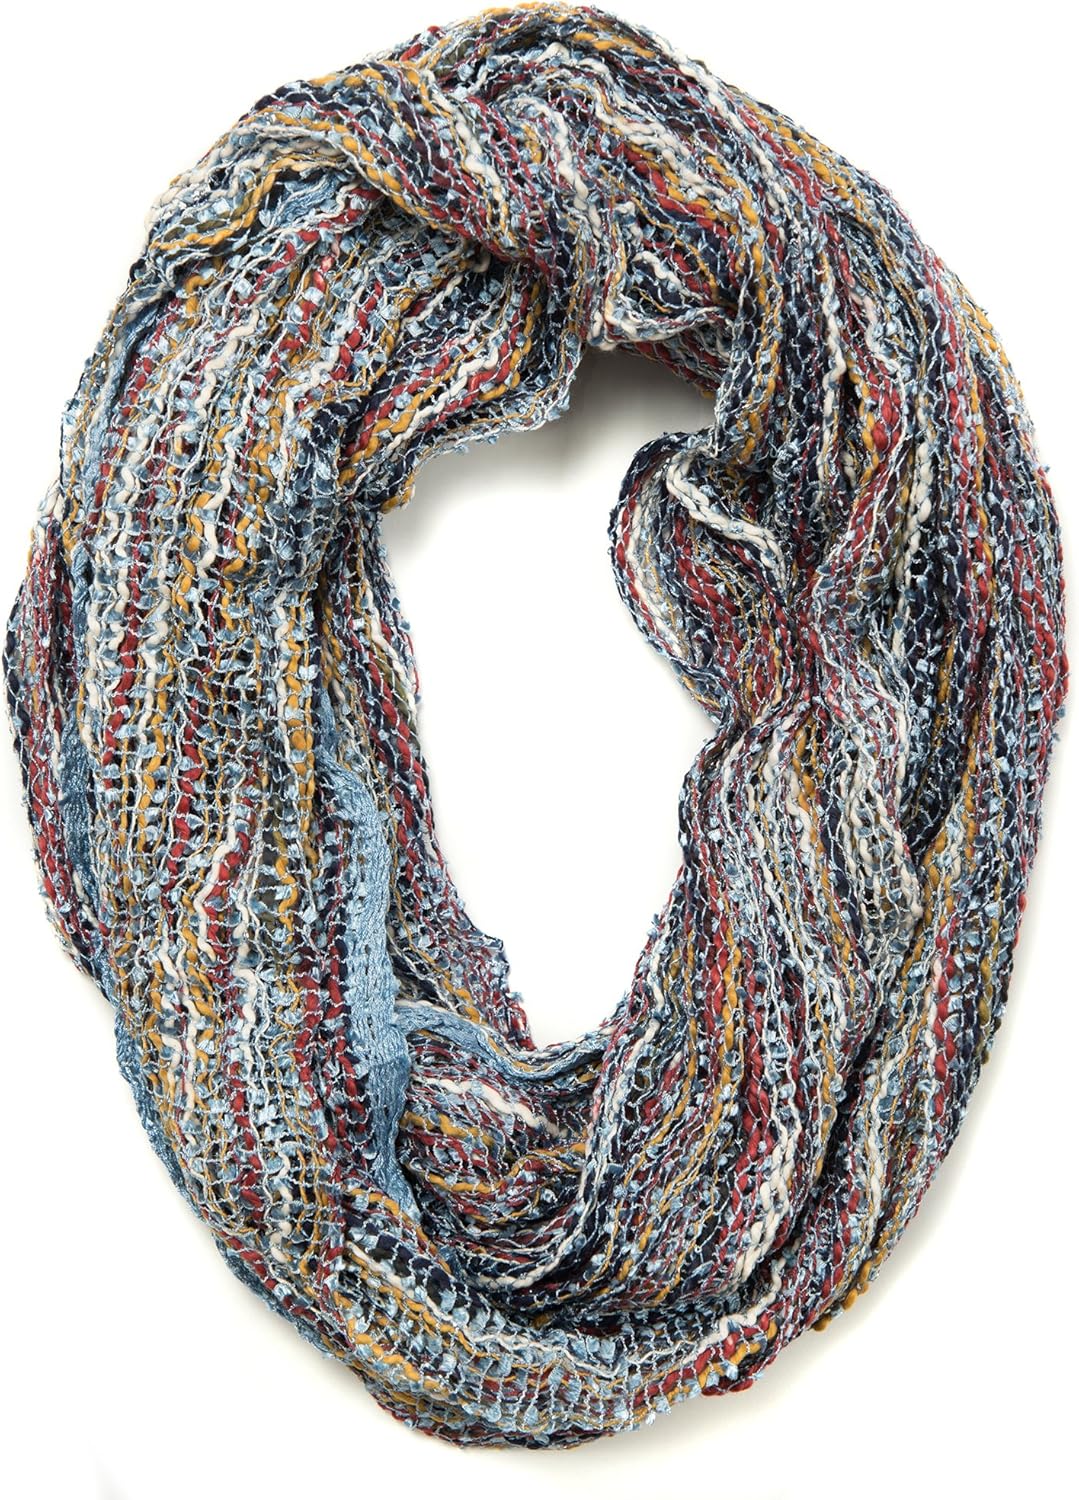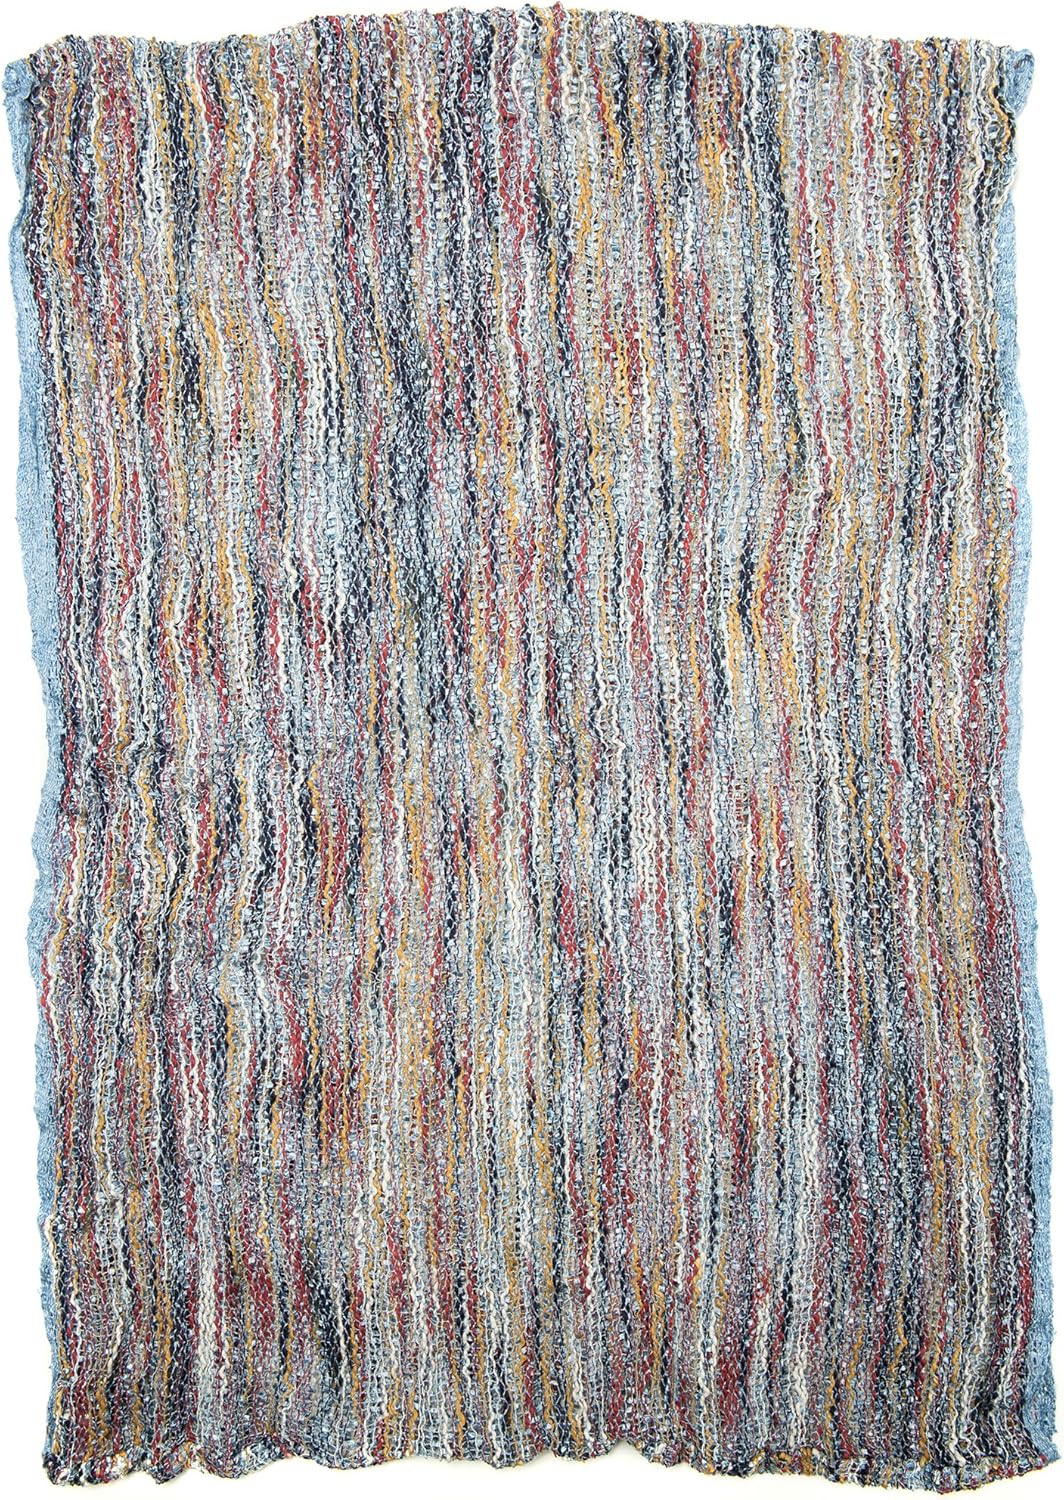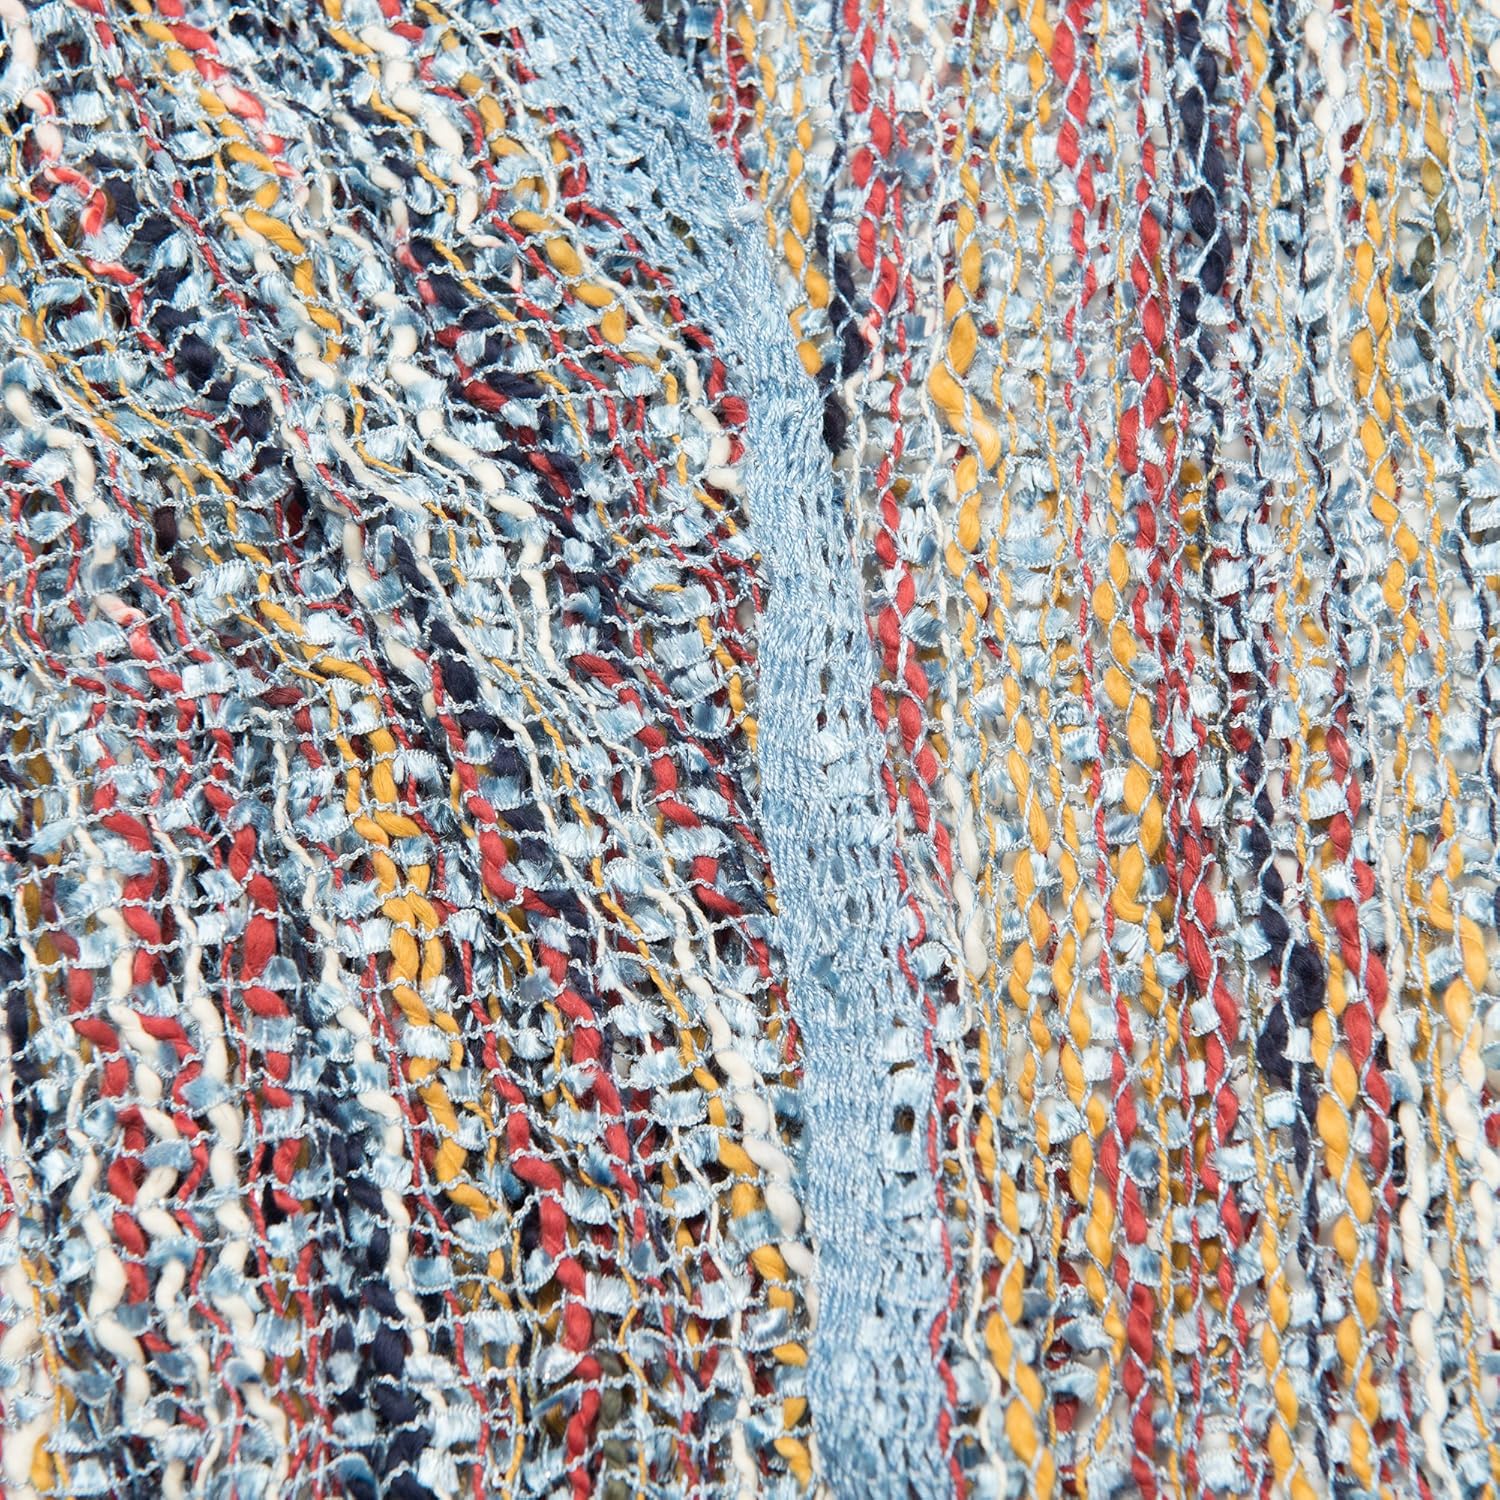
Free Spirit Lightweight Multicolor Slub Loop Circle Wrap Around Scarf for Women & Girls - Lightweight & Versatile for all Seasons with 2 Colors - Perfect Gift for a Girlfriend, Sister, Mom, Daughter
Category: AMAZON FASHION
“Elegant, stylish scarf makes a perfect addition to any wardrobe!” Simple & Timeless Infinity Loop Scarf Featuring a pleated solid color design, this infinity loop scarf from Free Spirit is a simple, classic accessory that can be worn with any of your favorite outfits. Great for All Seasons & Events Wear your scarf to the office, out on a date, or to parties, weddings, celebrations and more! The material is light yet warm and soft, so it’s perfect for day-to-day wear or special occasions, in all four seasons. The material is 100% acrylic and should be dry cleaned only. Wear It How You Like Loop it, twist it, knot it - the options are endless with this simple item in your wardrobe. Choose from a number of classic styles, or use it as a head scarf, or hood. It’s also great as a nursing cover for new moms. Choose from 2 Color Variations With two colors to choose from, you’re sure to find a match for your perfect outfit. This scarf is available in Copper Canyon Orange and Light Creamy White. The Perfect Gift Idea If you’re searching for the perfect gift, look no further! This scarf is an ideal gift for Mother’s Day, birthdays, Christmas, bridal showers and more. Gift it to your mom, sister, daughter, girlfriend or wife and she’s sure to love it. Don’t wait to order today - Click “Add to Cart” now to have your brand new Free Spirit infinity loop scarf shipped directly to your door!
Features: Rayon | Hand Wash Only | SIMPLE, ELEGANT, TIMELESS - Soft, stretchy, and stylish, this infinity loop scarf features a pleated pattern design with two multicolor variations. Wear it casually or dress it up - this scarf’s versatility makes it the perfect addition to your wardrobe this season. | GREAT FOR ALL SEASONS & EVENTS - The light yet warm material of this scarf is stunningly versatile, making it great for chilly summer days as well as snuggling up in the winter. Wear it day-to-day, at the office, on a date, or even to weddings, celebrations and more! | WEAR IT MULTIPLE WAYS - The flexible design of this infinity loop scarf means you can wear it any way you like. Choose the classic double loop, the twisted knot loop, twisted trouble loop, or wear it as a head scarf, or hood! Also works great as a nursing cover for new moms. | TWO COLOR CHOICES - Choose from two stylish color variations: Orange Copper Canyon and Creaky White. With these options, you’ll have no trouble finding a match for your favorite outfit. | MAKES THE PERFECT GIFT - This soft, chic scarf makes a perfect gift for a best friend, girlfriend, mom, expectant mother, sister, daughter, or aunt. Gift it for a birthday, valentine’s day, bridal shower, Mother’s Day, Christmas and more.